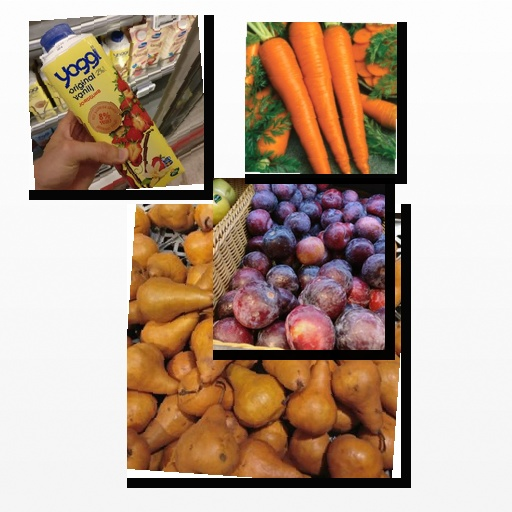
Food items: plum, strawberry_yoghurt, carrot, pear